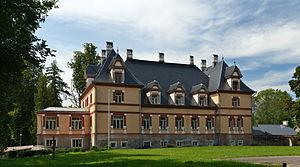
Mooste est un petit bourg de la commune de Mooste du comté de Põlva en Estonie.
La commune de Mooste est une commune rurale du Põlvamaa en Estonie. Elle s'étend sur une superficie de 185,2 km². Sa population est de 1 428 habitants.